List of Delhi Public School Society schools

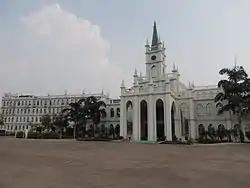
Delhi Public School Azad Nagar

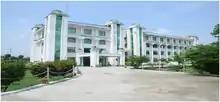
Delhi Public School Barra

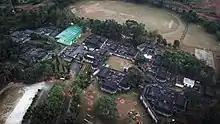
Aerial view of DPS Damanjodi

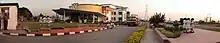
DPS Pinjore Building

Delhi Public School, Dooars was established in the year 2018. It was built by the guidance of Mr. Kirtan Chhetri who is also the Pro Vice Chairman of the school. The school is located in Ethelbari which comes under the Alipurduar District of West Bengal. The school is affiliated with the Central Board of Secondary Education (CBSE), New Delhi, and offers courses in science and commerce streams.